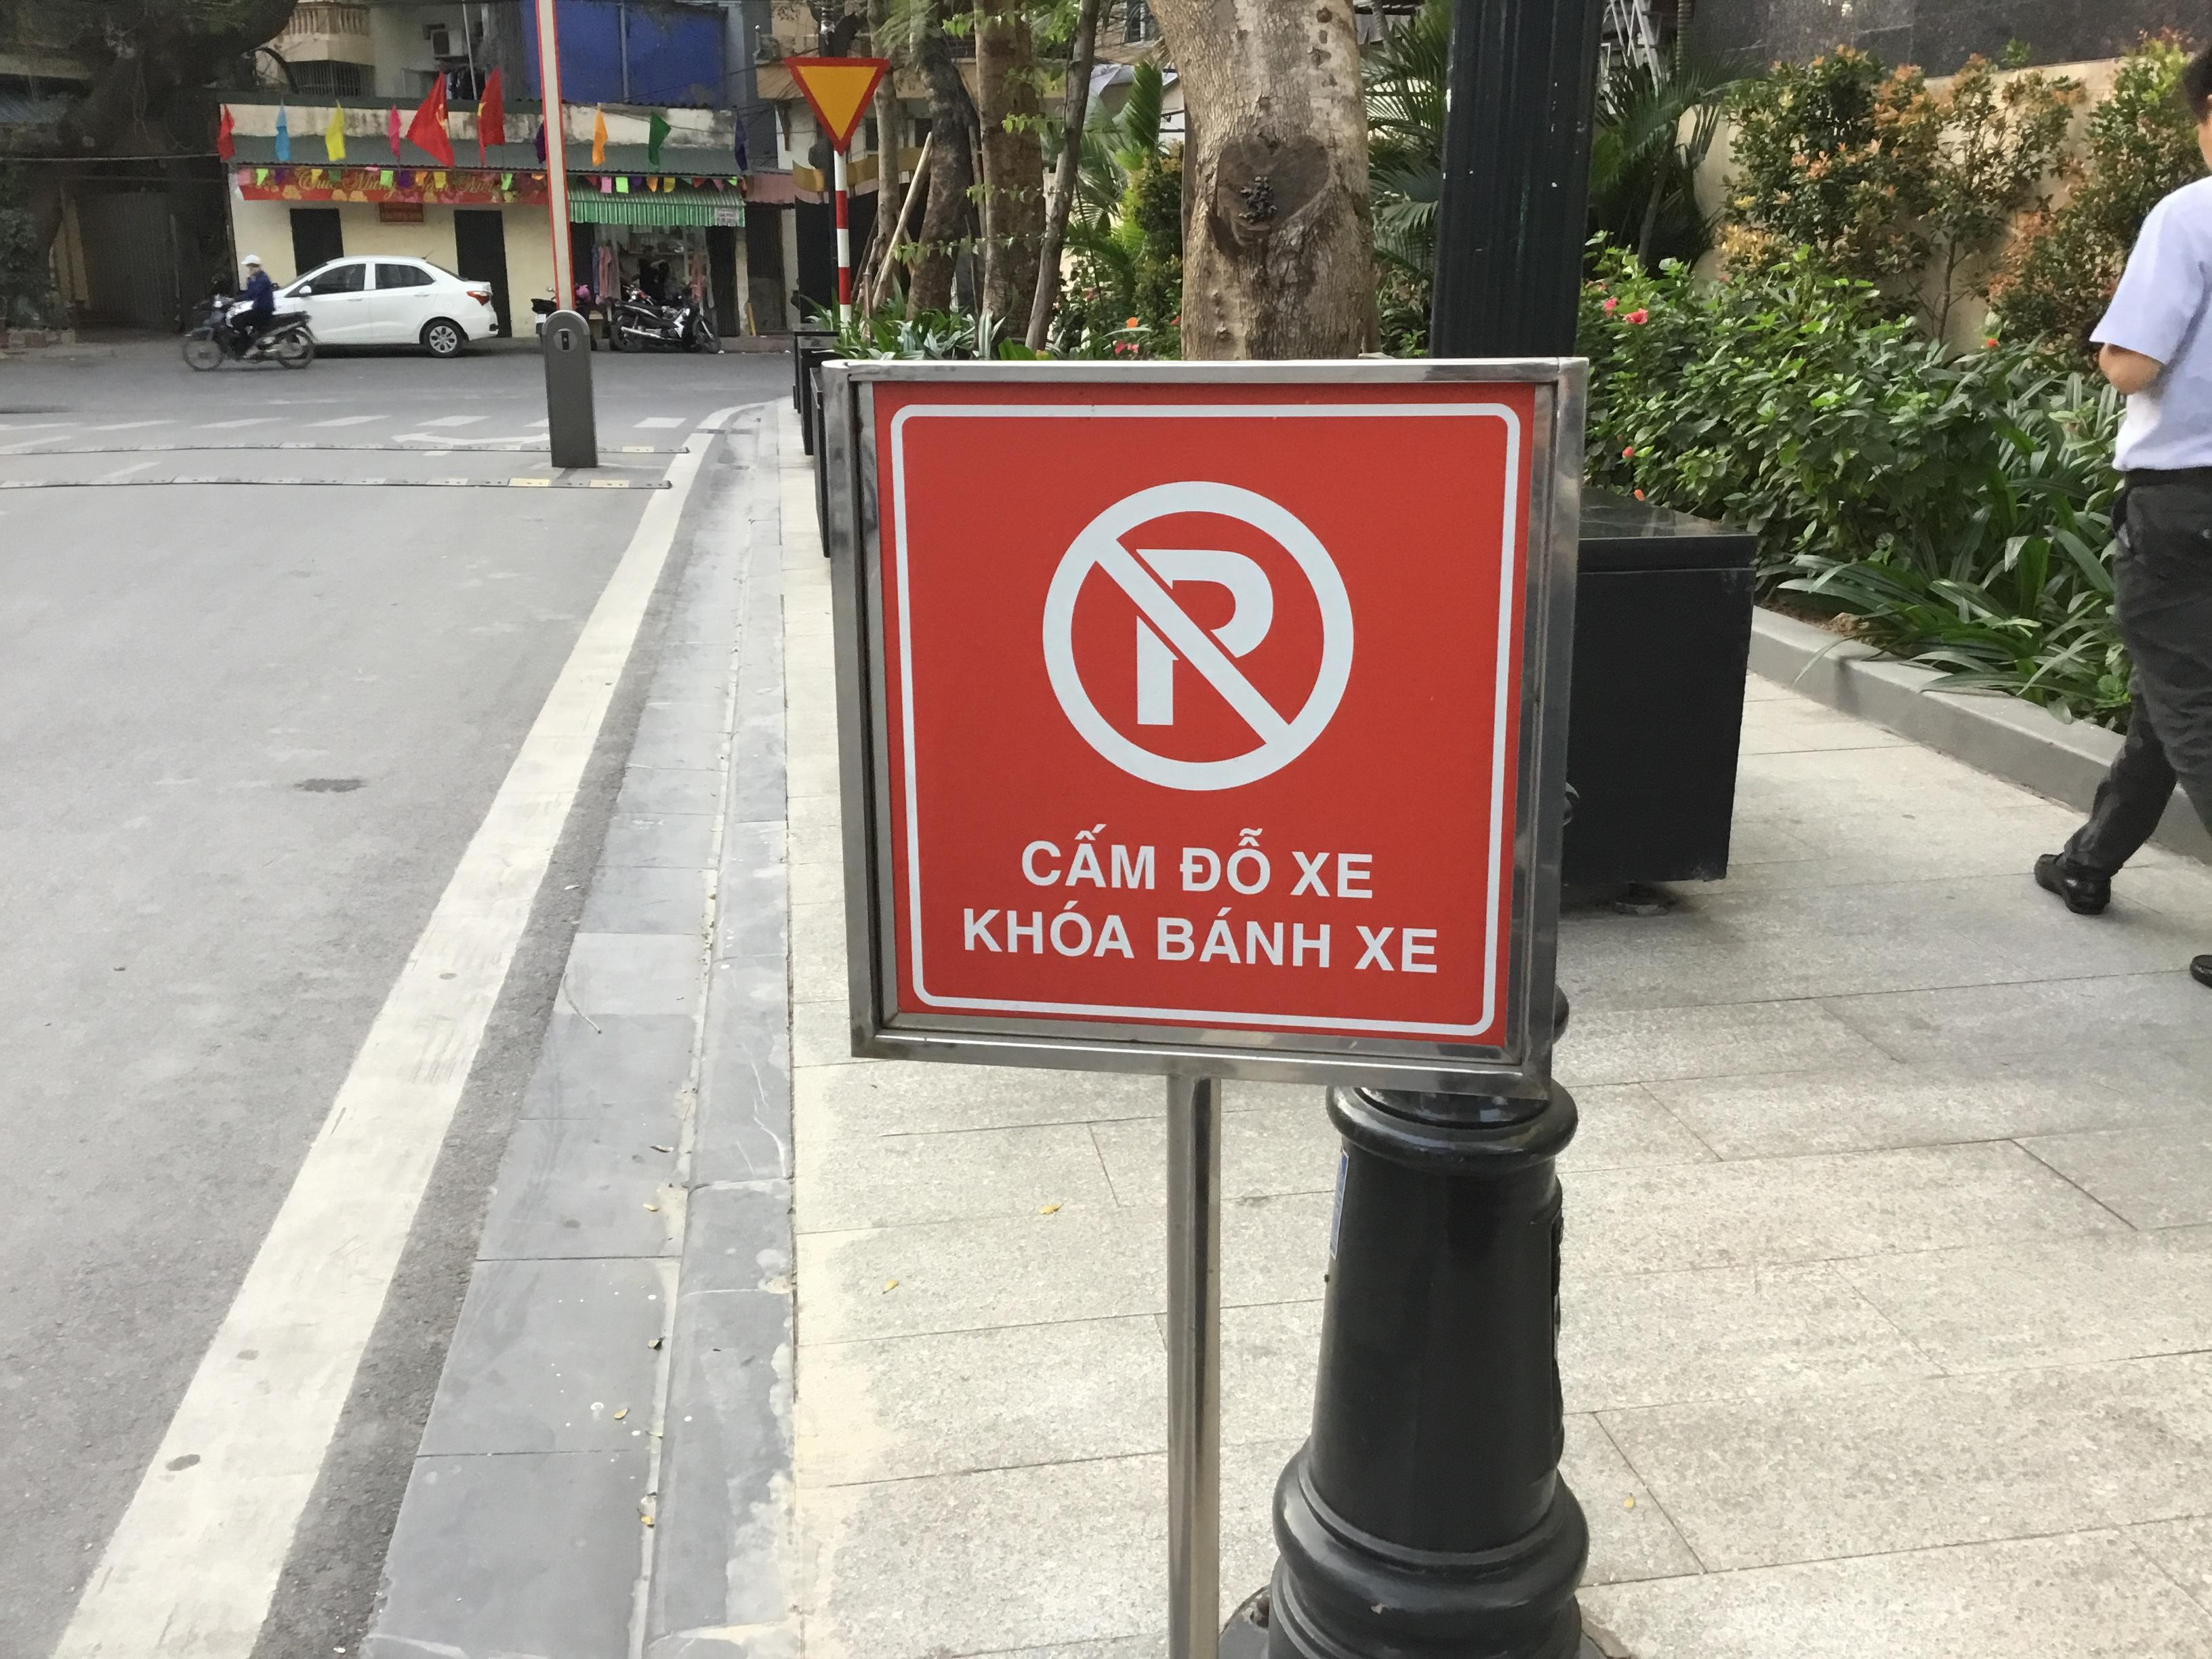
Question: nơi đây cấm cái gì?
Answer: cấm đỗ xe, khóa bánh xe